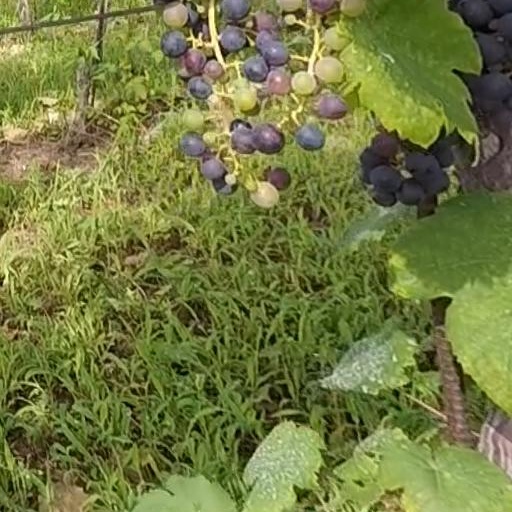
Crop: grape